Miniature Schnauzer

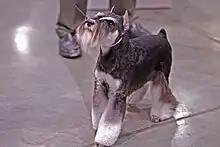
A Miniature Schnauzer with cropped ears and docked tail

The American Kennel Club breed standard describes temperament as "alert and spirited, yet obedient to command ... friendly, intelligent and willing to please... never overaggressive or timid". Usually easy to train, they tend to be excellent watchdogs with a good territorial instinct, but more inclined toward barking than biting. They are often aloof with strangers until the owners of the home welcome the guest, upon which they are typically very friendly to them. While the Miniature Schnauzer is included in the Terrier Group in North America (due to rat-catching background), it does not have common ancestry with Terriers from Great Britain, and compared to them has a different personality, being more laid back, obedient, friendly, and less aggressive to other dogs.